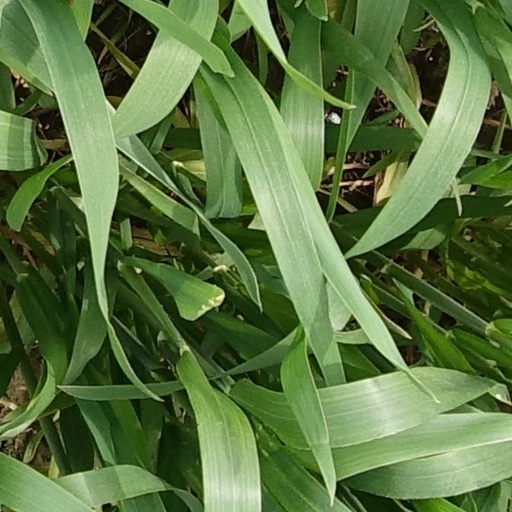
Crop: wheat